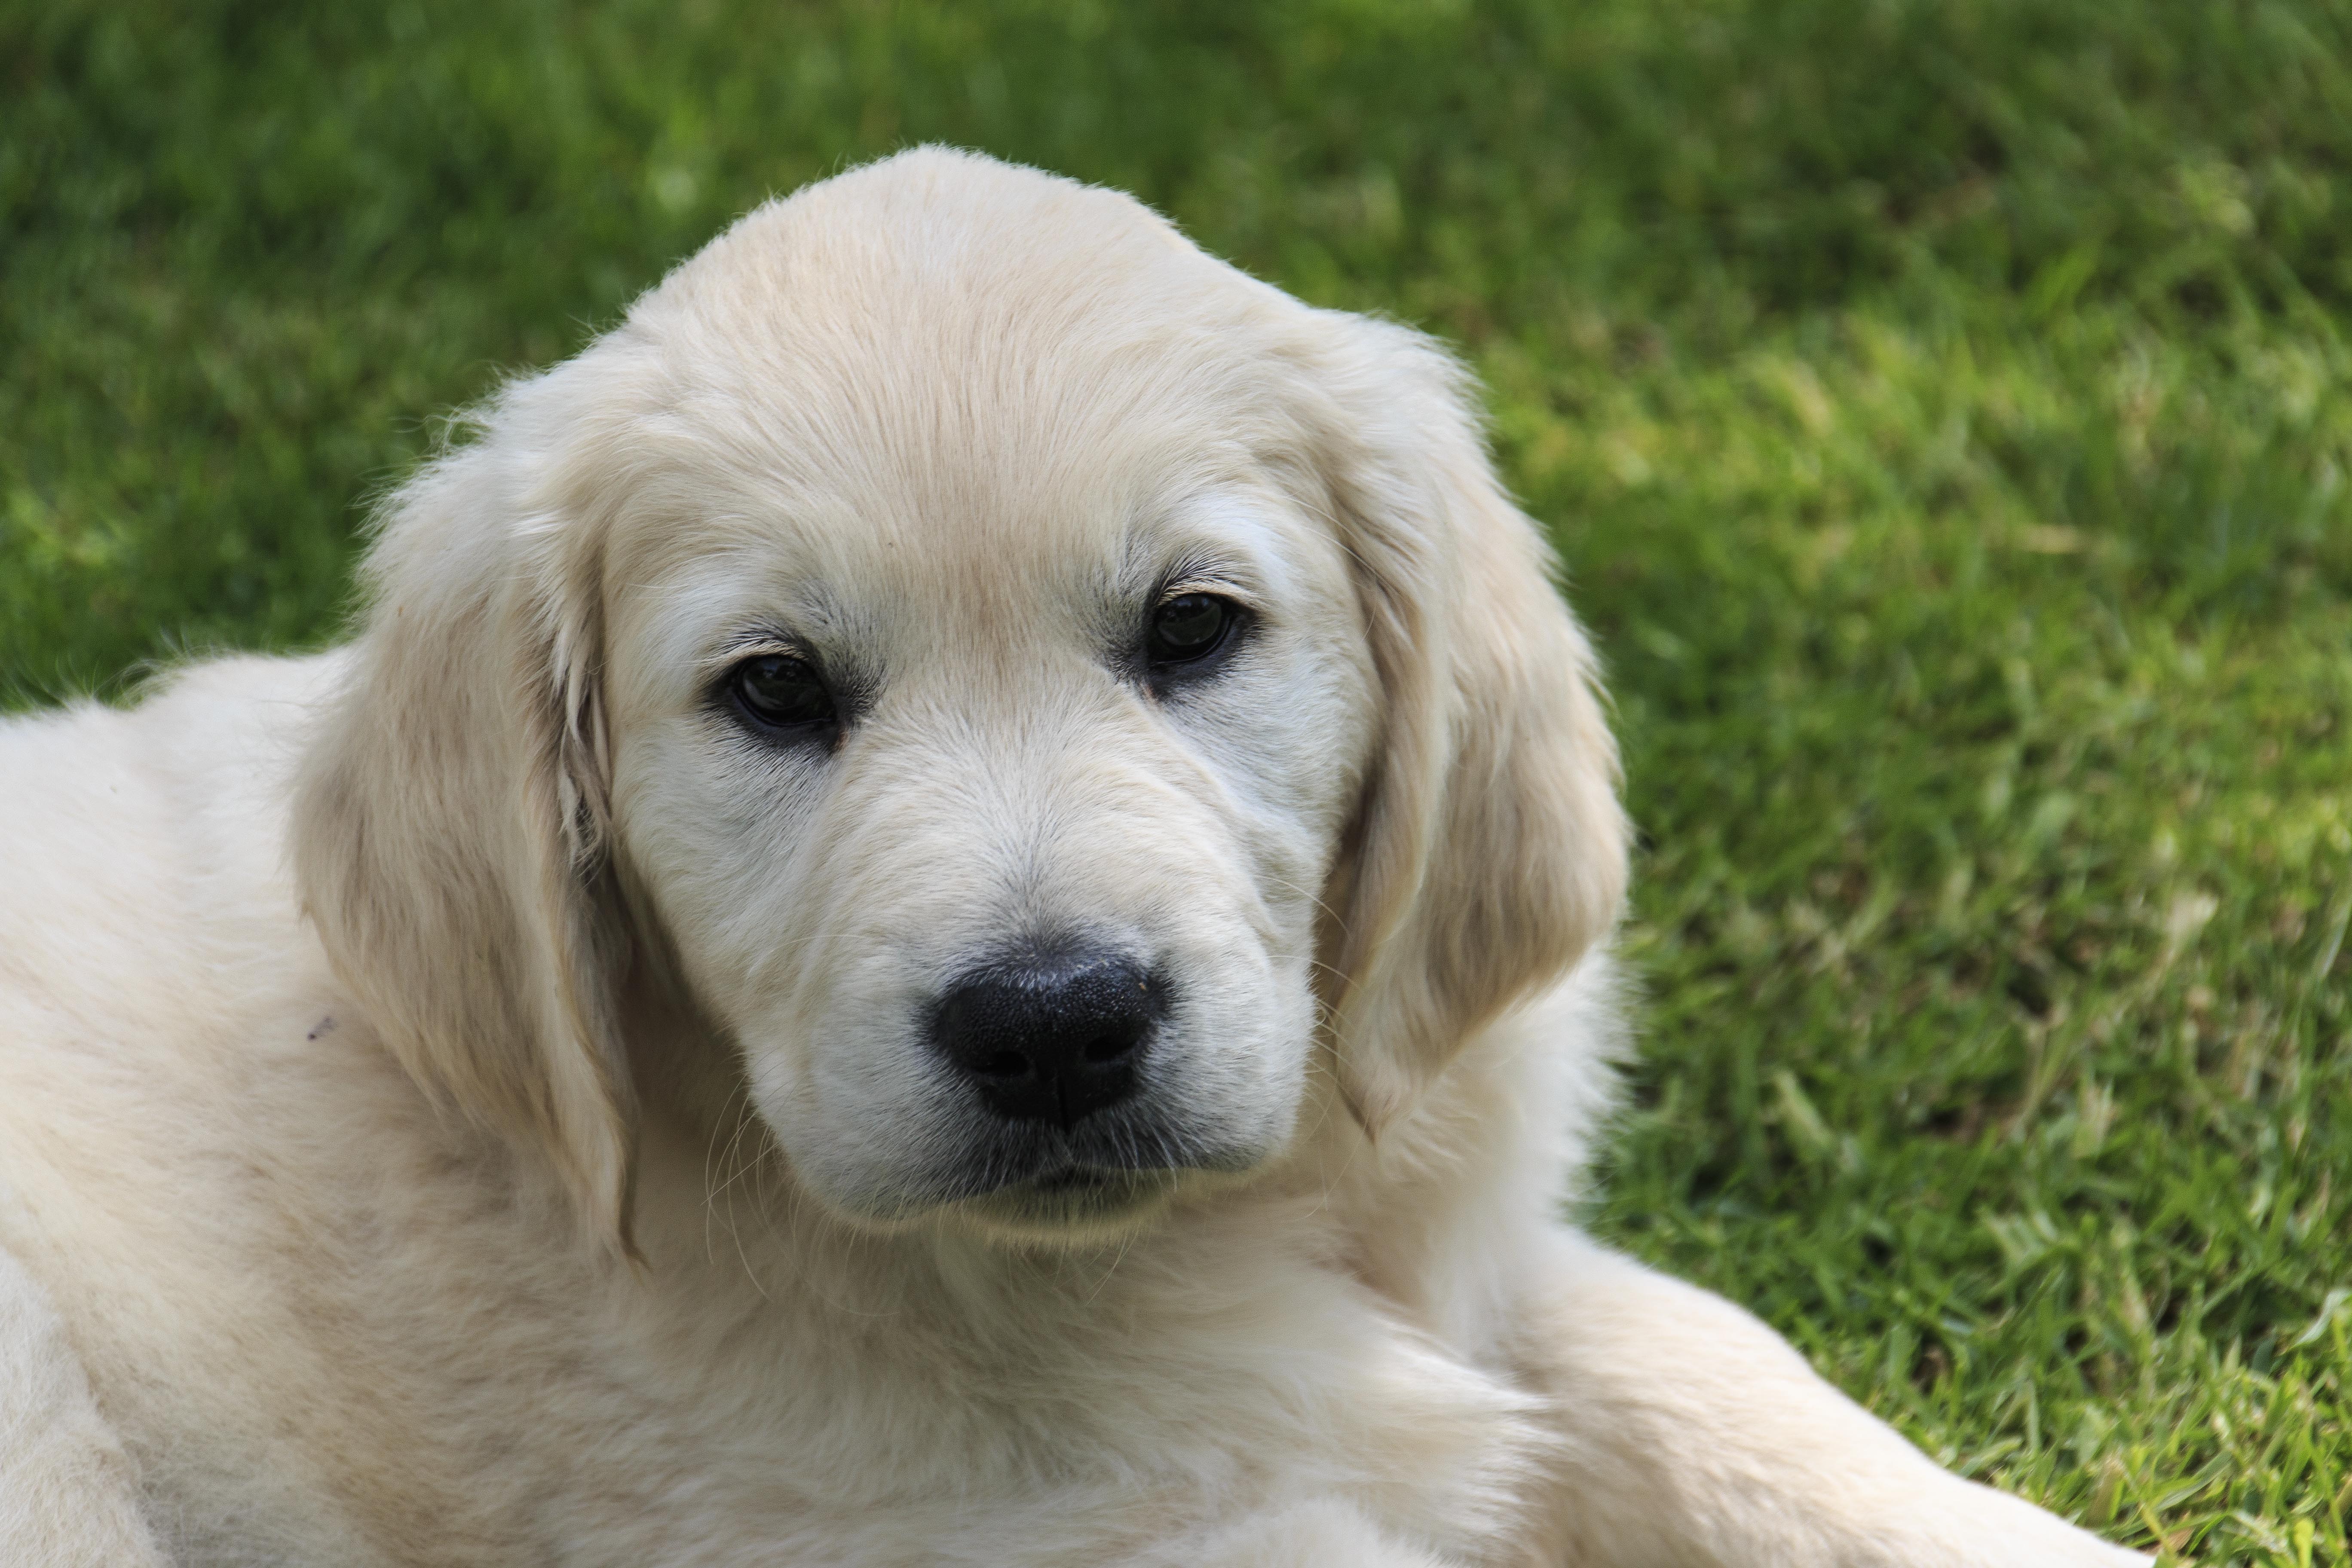
puppy, dog, cute, pet, mammal, playful, golden retriever, vertebrate, labrador retriever, adorable, dog breed, retriever, cute puppy, dog like mammal, carnivoran, dog crossbreeds